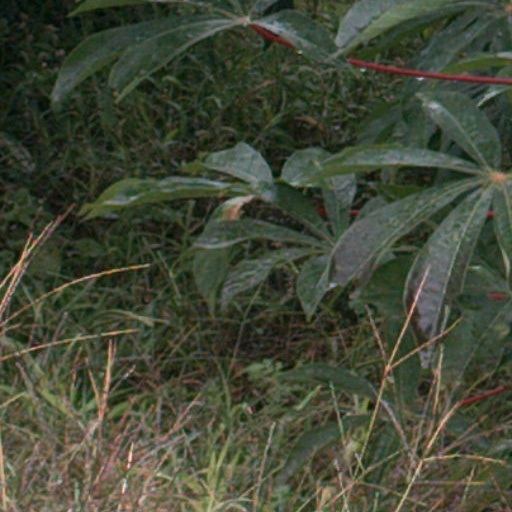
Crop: cassava